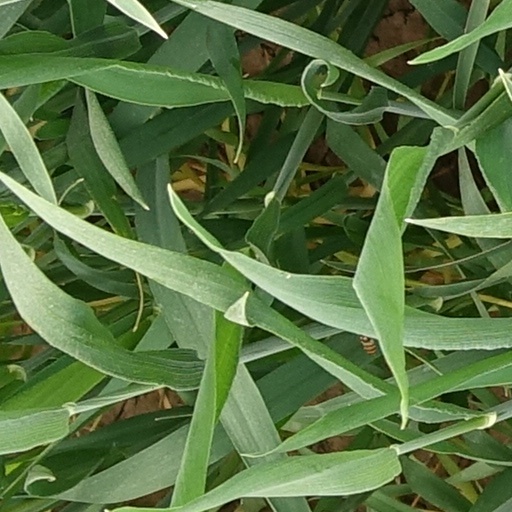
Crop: wheat